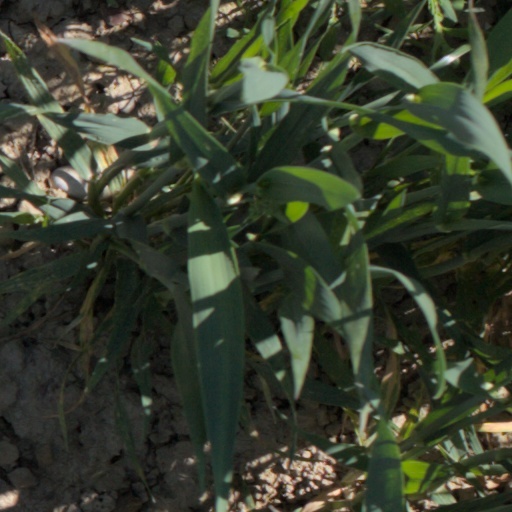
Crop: wheat